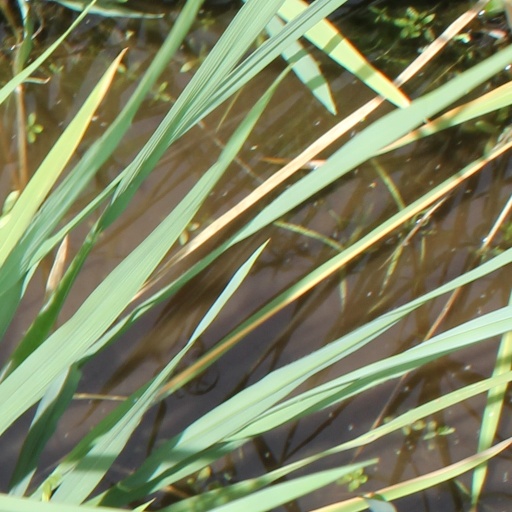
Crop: rice